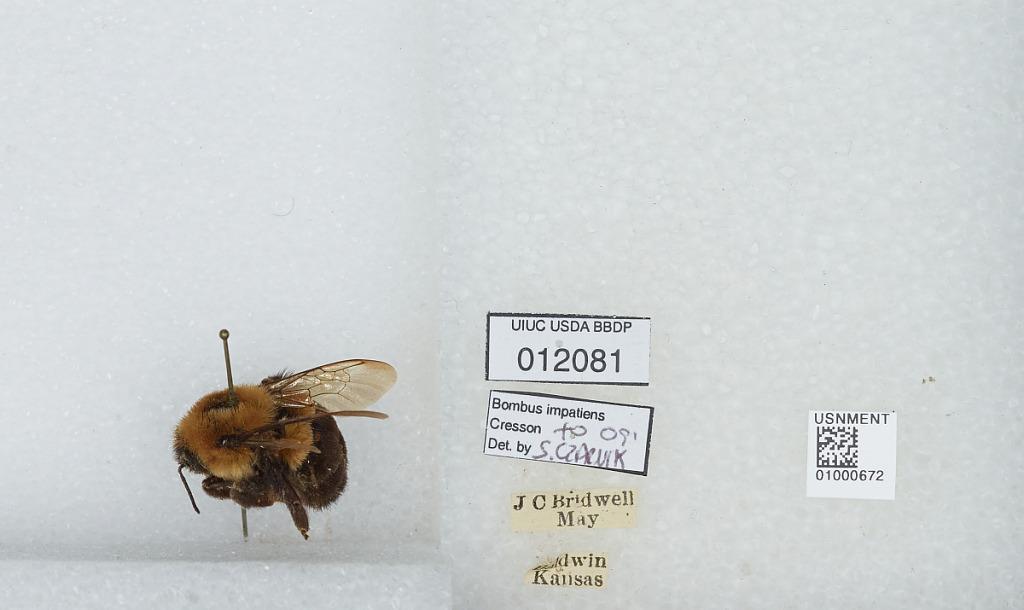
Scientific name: Bombus (Pyrobombus) impatiens Cresson
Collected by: J. Bridwell
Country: United States
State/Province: Kansas
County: Douglas
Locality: Baldwin
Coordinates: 38.7775, -95.1875
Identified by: Czarnik, S.